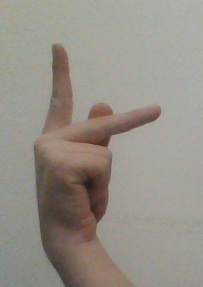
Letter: dha